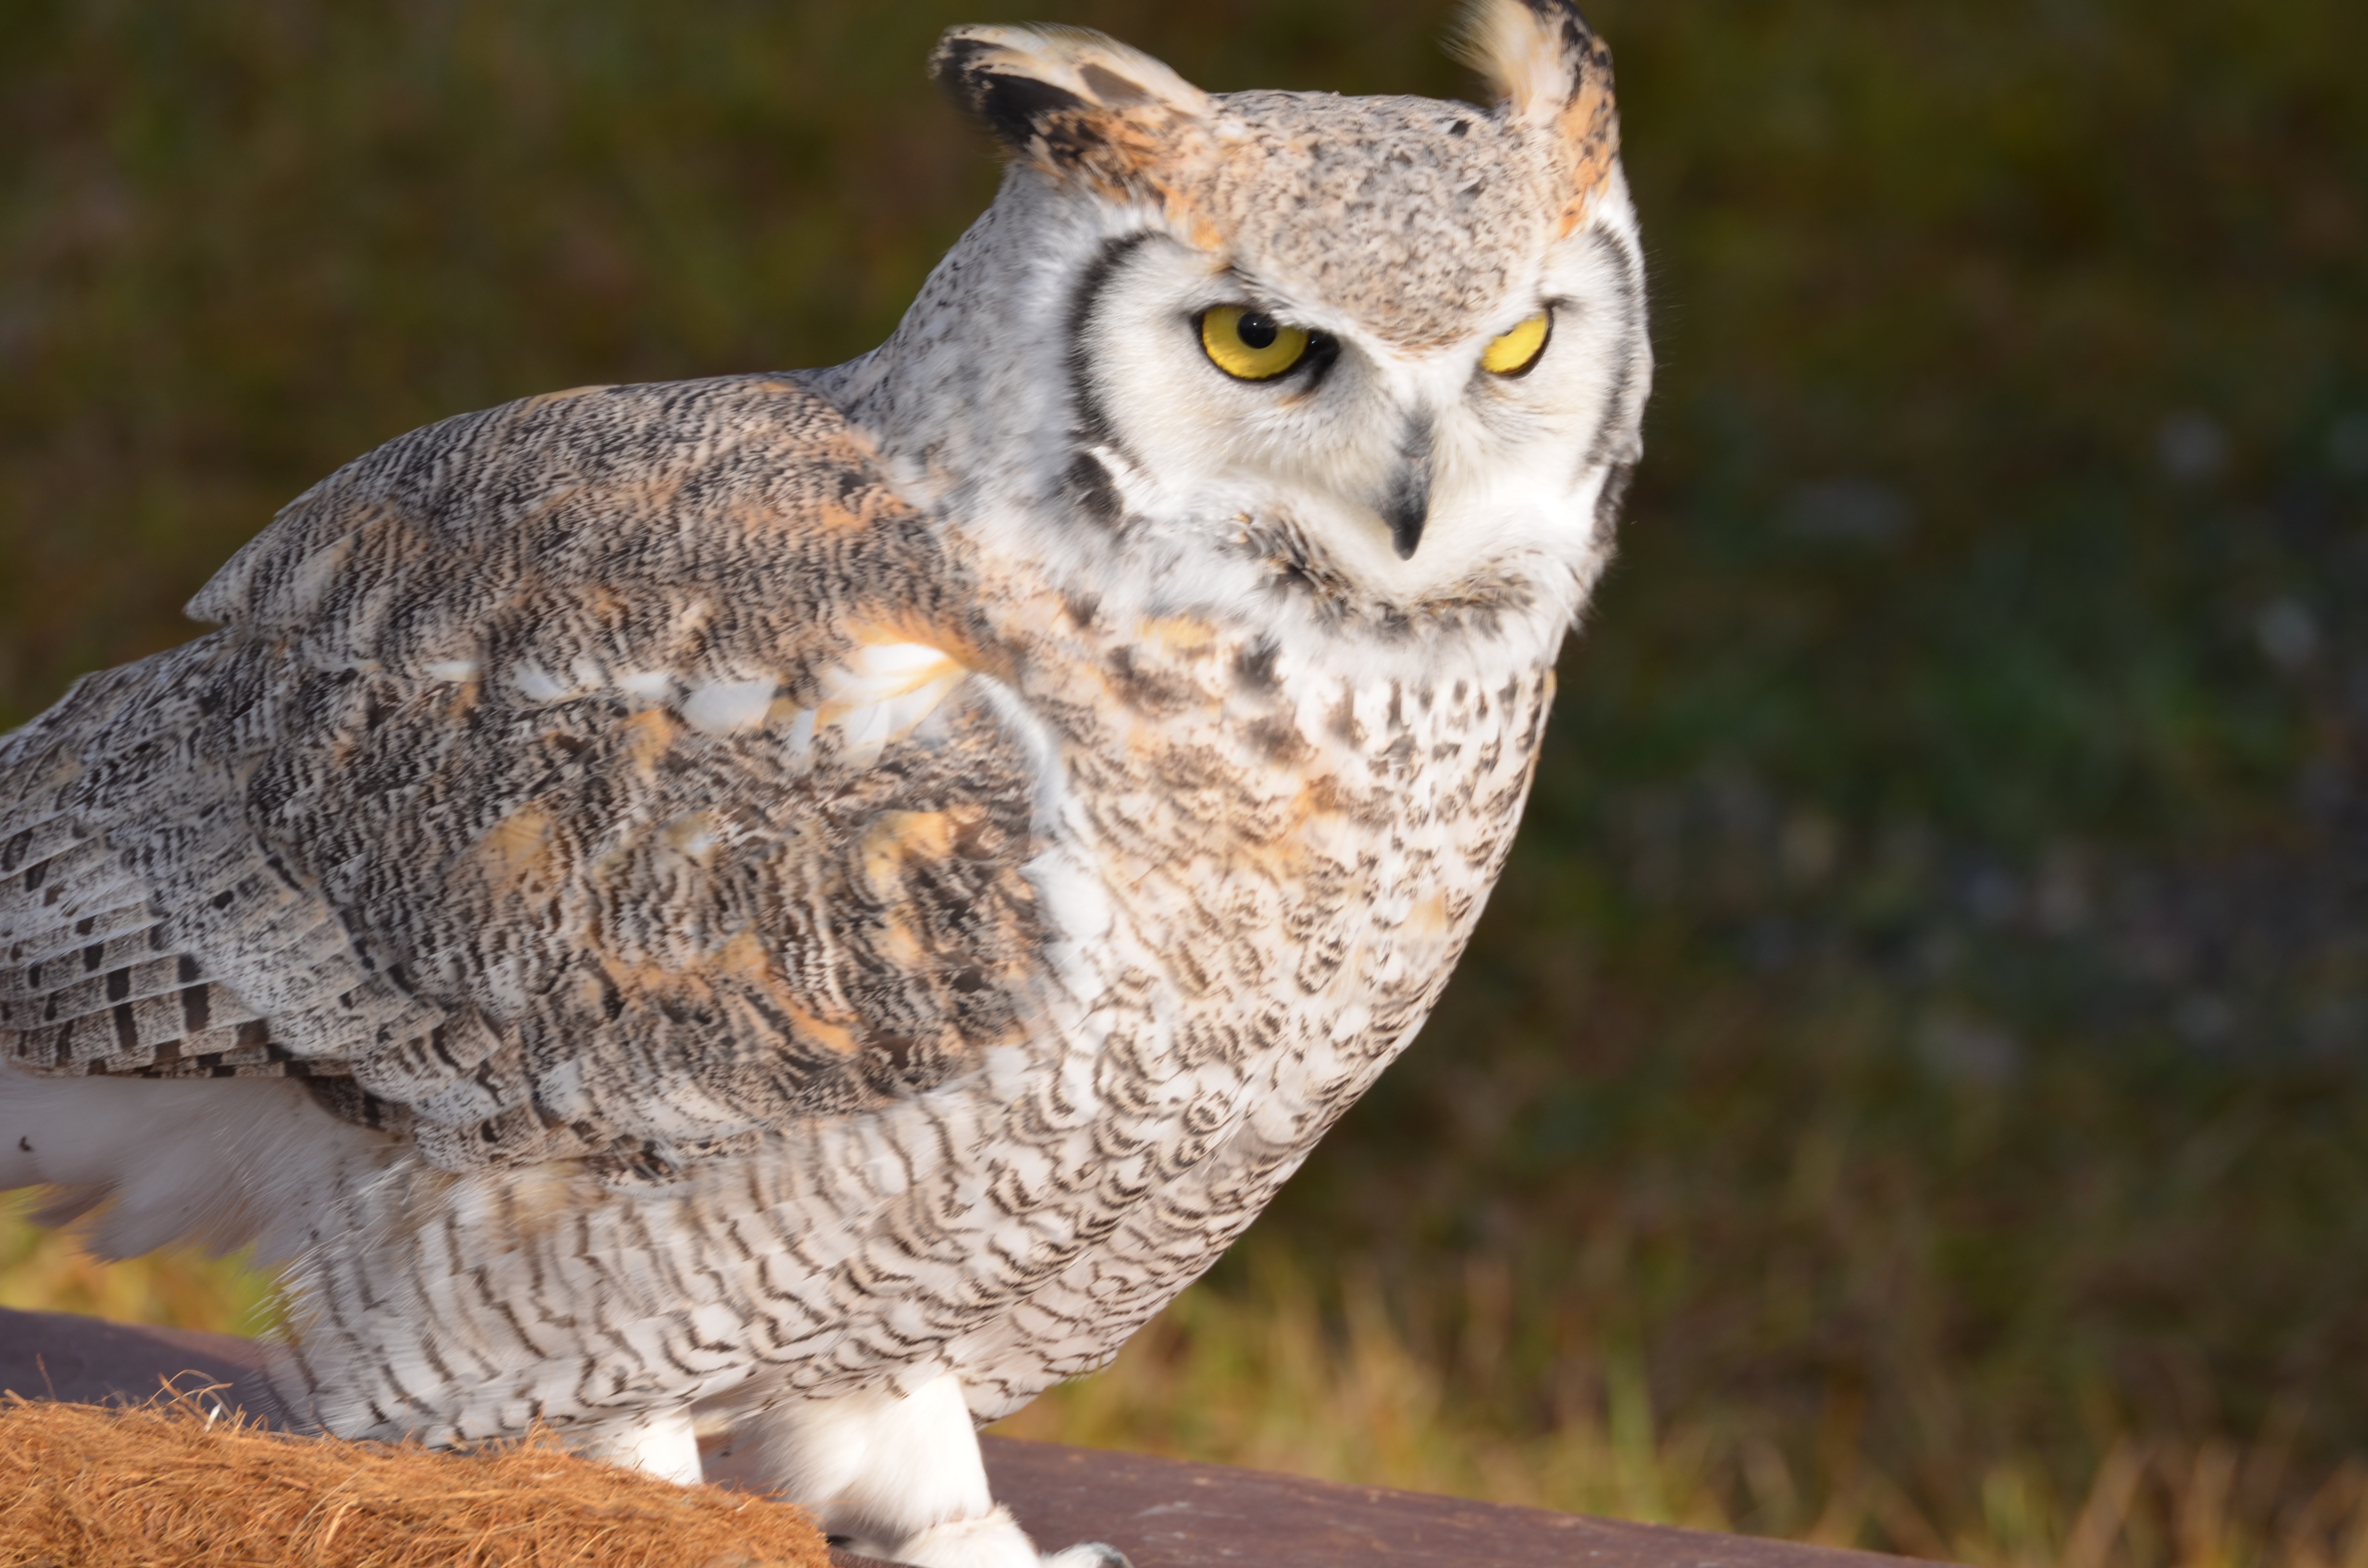
nature, bird, white, animal, wildlife, beak, owl, feather, fauna, raptor, plumage, bird of prey, vertebrate, beautiful, elegant, falcon, wildlife photography, pride, animal recording